Joanne Lipman

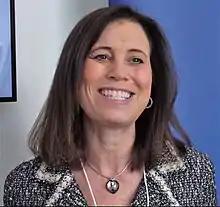
Lipman at the World Economic Forum in 2018

Joanne Lipman (born June 18, 1961) is an American journalist and author who has served as chief editor at USA Today, the USA Today Network, Conde Nast, and The Wall Street Journal's Weekend Journal. She is the author of "That's What She Said: What Men Need to Know (and Women Need to Tell Them) About Working Together". She is also the inaugural Peretsman Scully Distinguished Journalism Fellow at Princeton's Institute for Advanced Study and a CNBC on-air contributor.